Alovera

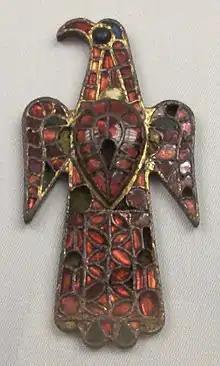
One of the two Visigothic cloisonné fibulae discovered in Alovera

We also know there was a Visigothic settlement in Alovera thanks to a couple of brooches which are on display at Museo Arquelógico Nacional in Madrid. This brooches, known as "fibulas", were made in the 6th century using the "cloisonné" technique.